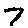
Label: 7